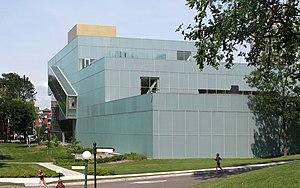
Musée national des beaux-arts du Québec. Le pavillon Pierre-Lassonde vu du pavillon central.
Le pavillon Pierre Lassonde est un édifice du complexe muséal du Musée national des beaux-arts du Québec à Québec. Construit au coût de 103,4 millions $, le nouveau musée a ouvert ses portes le 24 juin 2016. L’addition de 14 900 m² a augmenté de 90 % la surface d’exposition du musée, afin d’accueillir des œuvres d’art contemporain. Ce pavillon devient la nouvelle porte d’entrée d’un complexe muséal enrichi de sept nouvelles galeries.